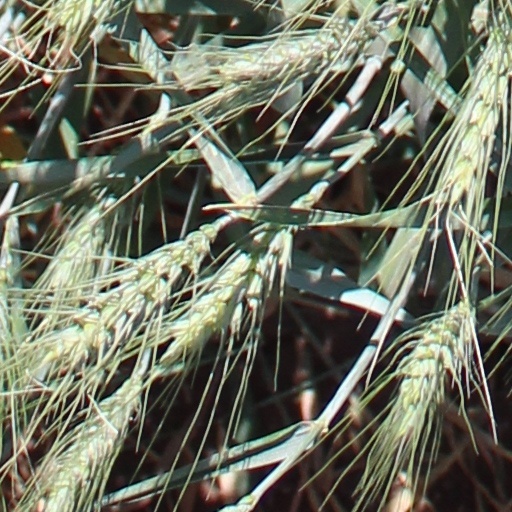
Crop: wheat